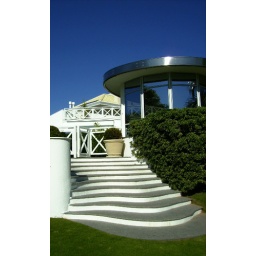
Photo taken in Jurere, Florianopolis. The plant pot at the top of the steps needs moving!